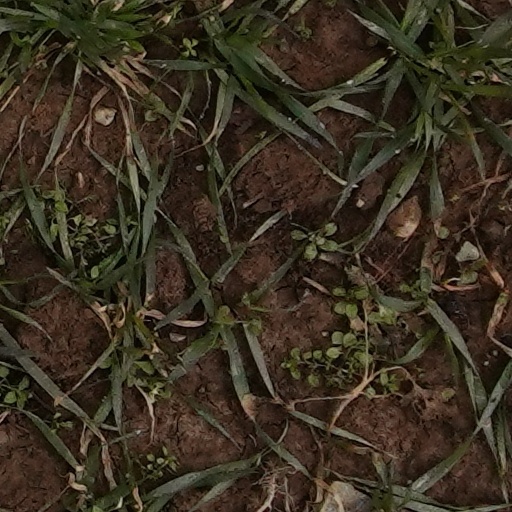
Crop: wheat